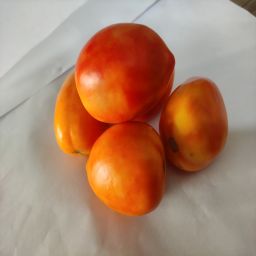
Crop: Tomato
Quality: Ripe